Il Brigante Musolino

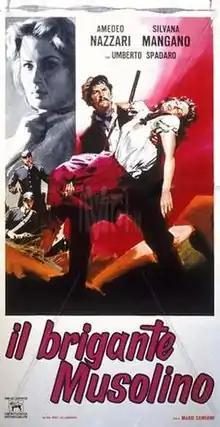

Il Brigante Musolino (Italian: "The Brigand Musolino"), released in the US as Outlaw Girl, is a 1950 Italian crime drama film inspired by the life of the Calabrian outlaw Giuseppe Musolino. It was directed and written by Mario Camerini. The film stars Amedeo Nazzari and Silvana Mangano.